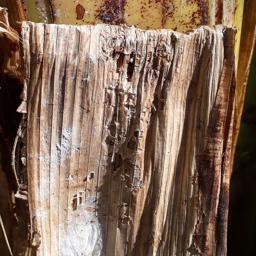
Label: BACTERIAL SOFT ROT